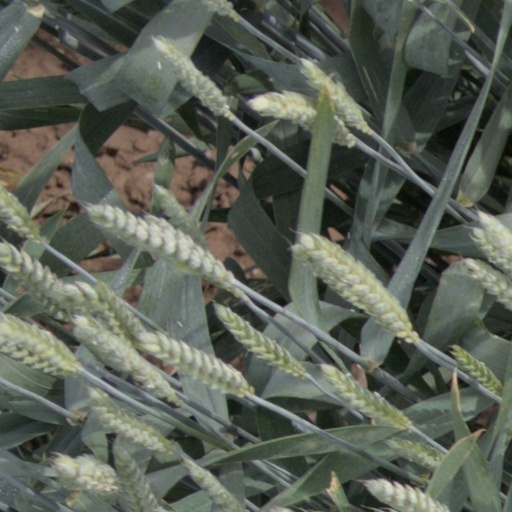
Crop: wheat